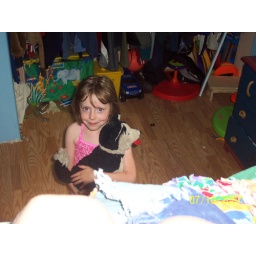
the boy in trouble took one of the girl